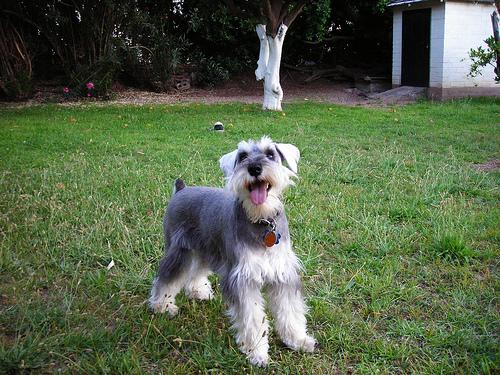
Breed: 2342-n000102-miniature_schnauzer